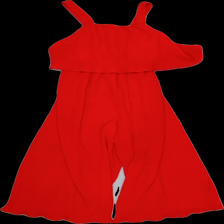
View: front
Type: Dress
Category: Ladies
Brand: Not Applicable
Colors: Red
Material: 100%polyester
Trend: No trend
Stains: No
Price range: 50-100
Recommended usage: Reuse